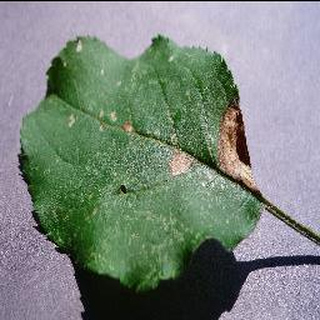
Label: apple_black_rot